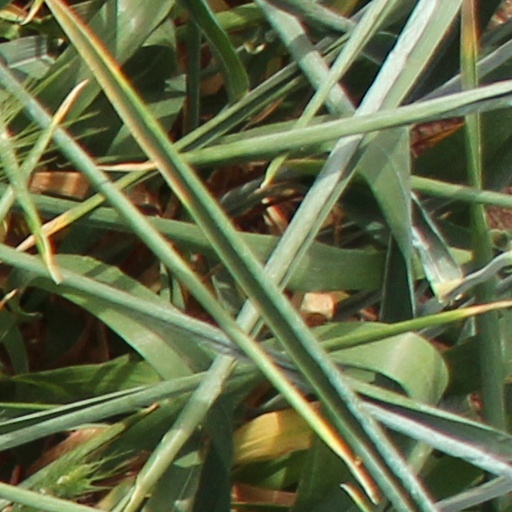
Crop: wheat